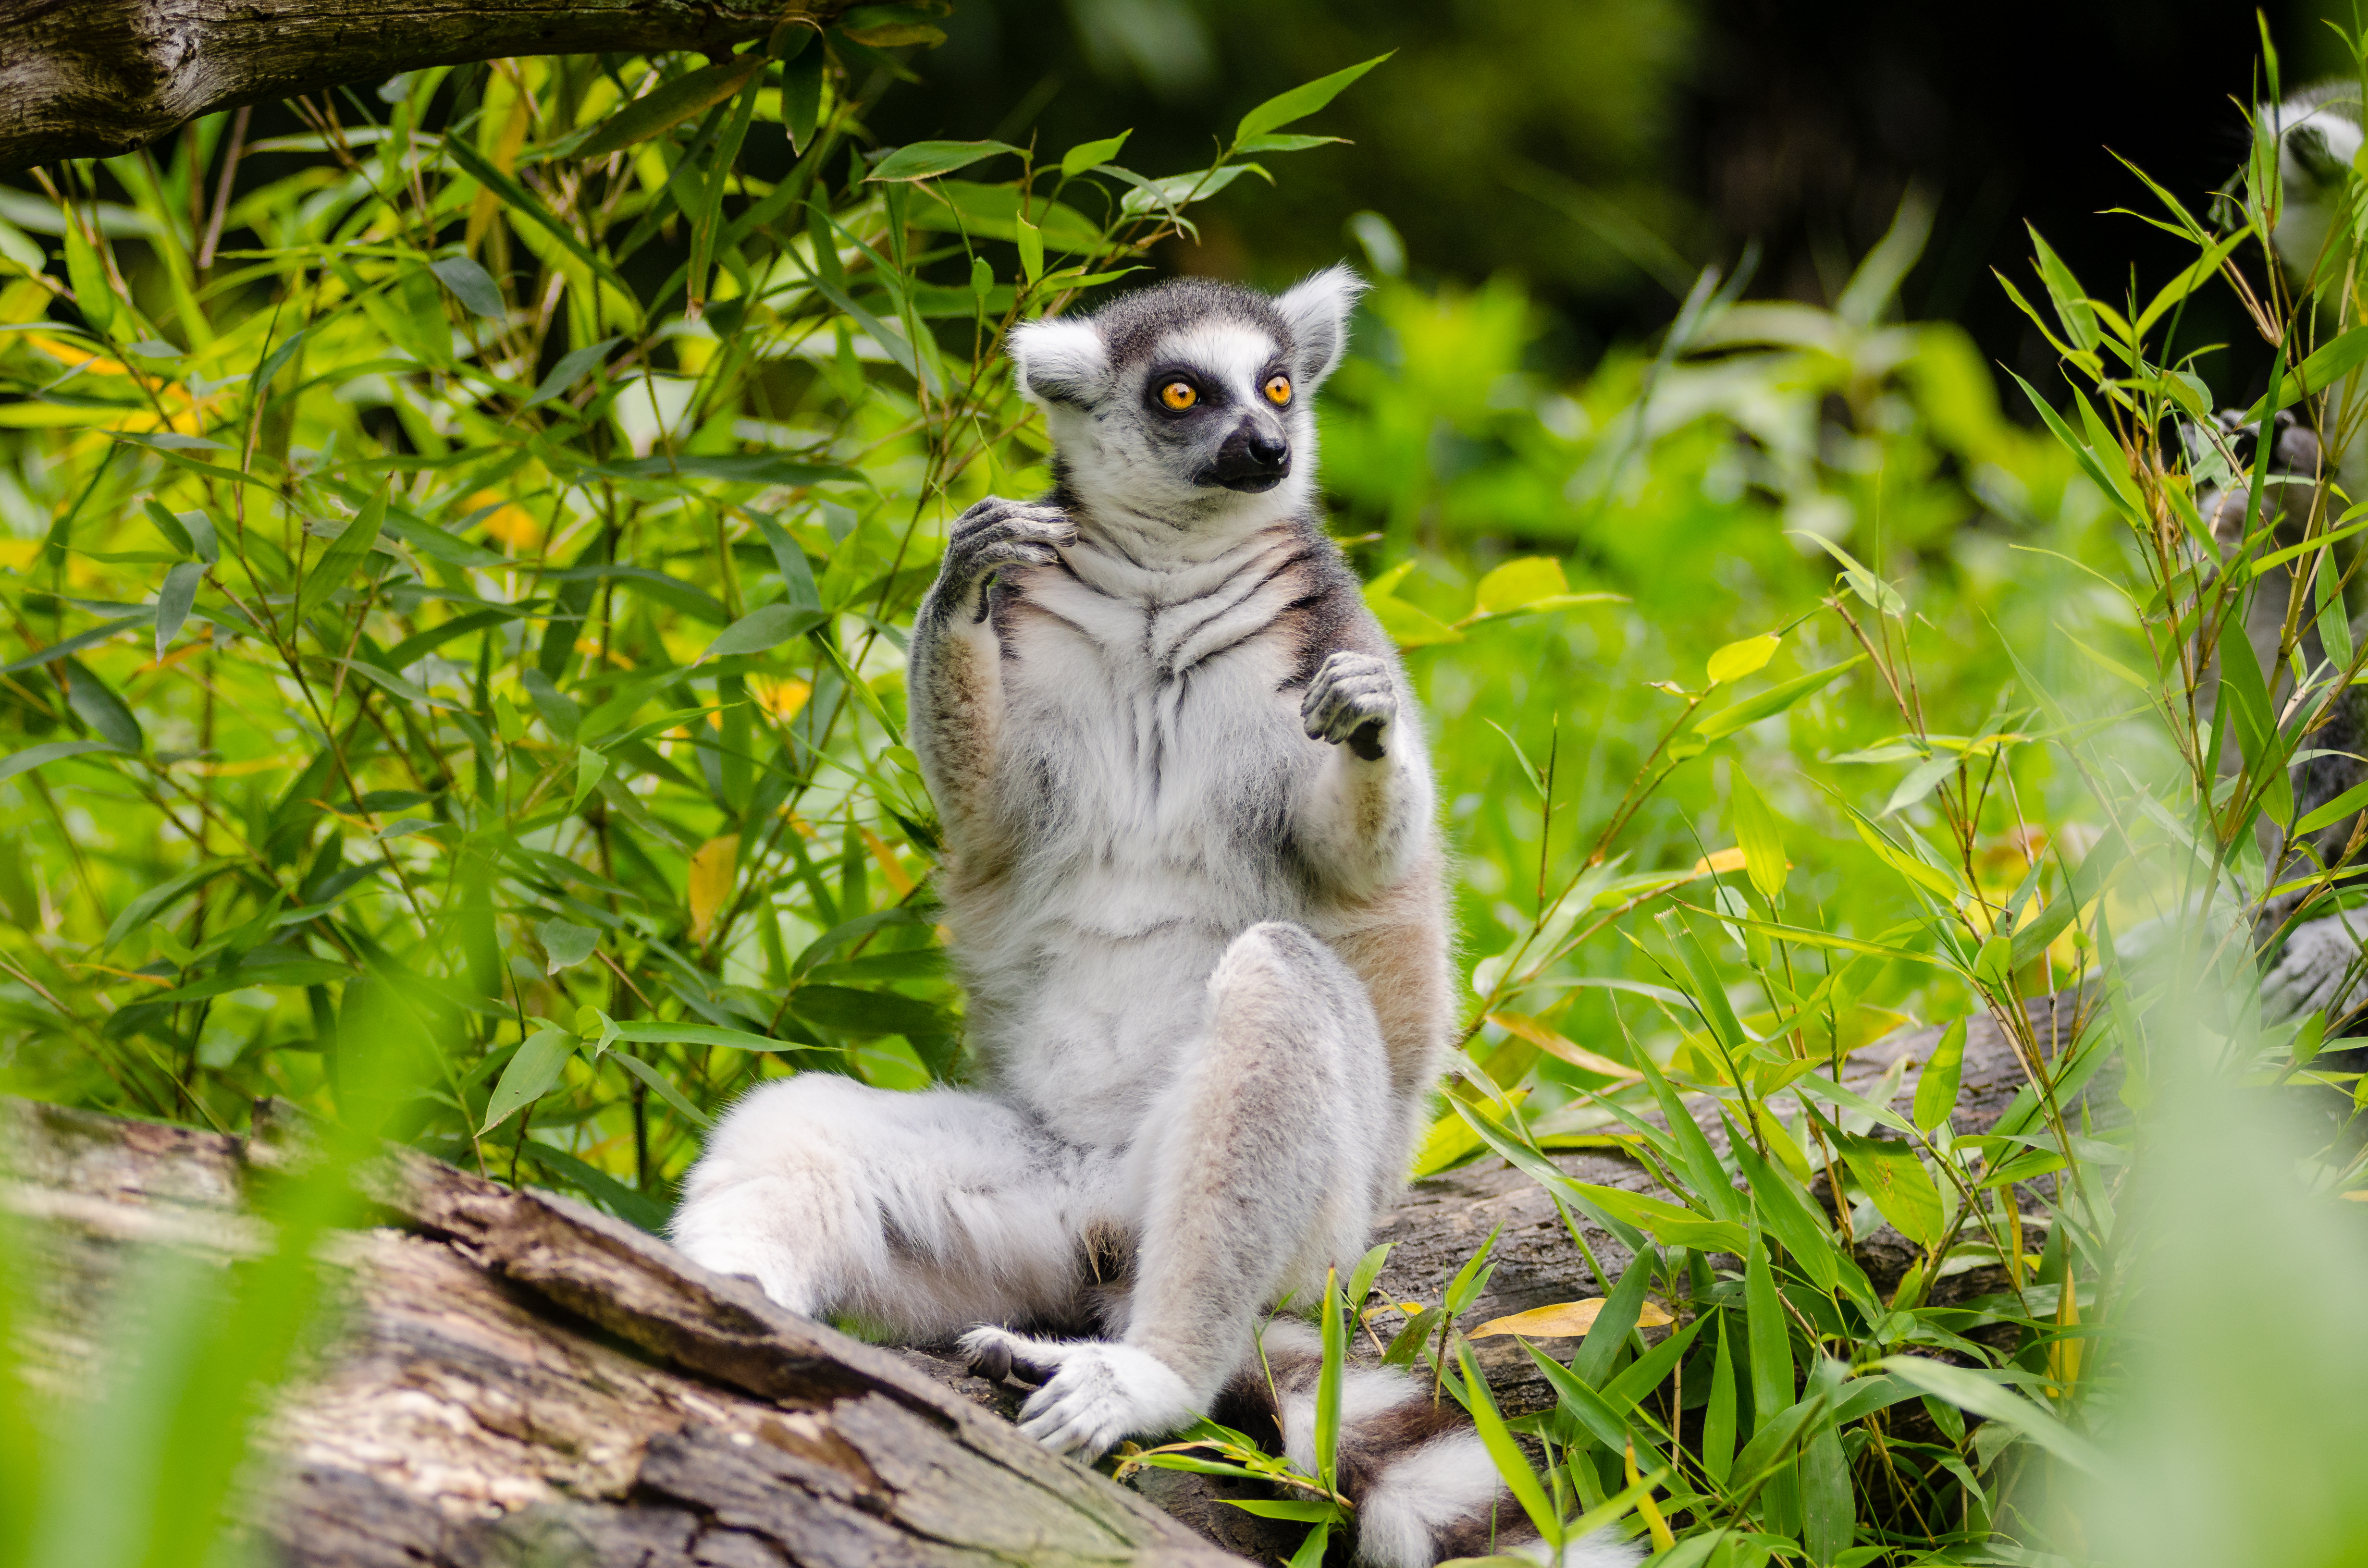
tree, nature, forest, bokeh, ring, feet, animal, cute, wildlife, zoo, fur, red, jungle, sitting, natural, mammal, nikon, baby, fauna, primate, world, eyes, festival, de, hands, infant, animals, endangered, madagascar, vertebrate, cola, natur, tier, fell, augen, baum, habitat, kinder, adorable, lemur, d7000, niedlich, tierpark, tailed, catta, katta, tierpart, madagaskar, cua, anellada, anillada, babies, kind, iucn, list, maki, lemuridae, strepsirrhini, fuse, gr n, s s, h nde